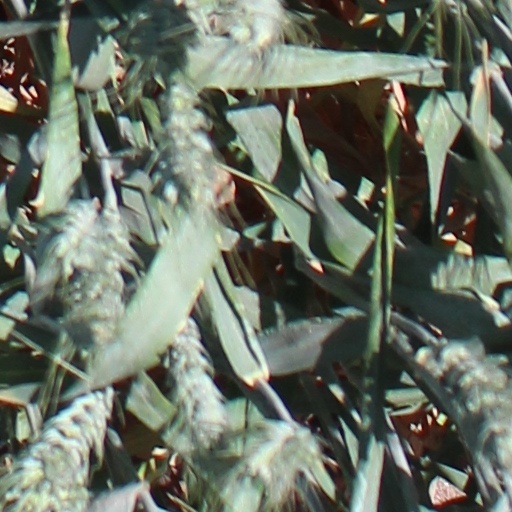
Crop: wheat